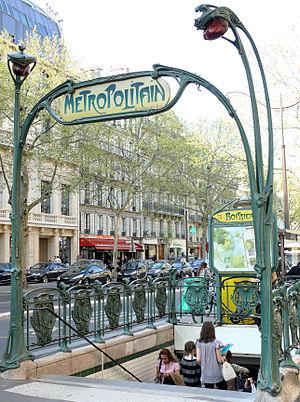
Edicule Guimard - Station de métro Boissière
Boissière est une station de la ligne 6 du métro de Paris, située dans le 16ᵉ arrondissement de Paris.
Cet article recense les monuments historiques du 16ᵉ arrondissement de Paris, en France.
Les édicules Guimard sont des édicules d'accès aux stations du métro de Paris, en France. Ils ont été conçus au début du XXᵉ siècle, par Hector Guimard, dans un style Art nouveau.